Edmontosaurus

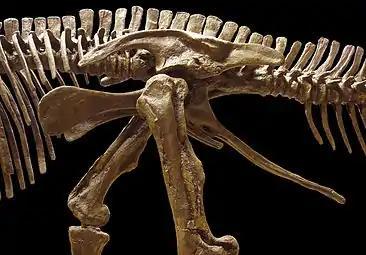
Hip bones of "E. annectens"

The number of vertebrae differs between specimens. "E. regalis" had thirteen neck vertebrae, eighteen back vertebrae, nine hip vertebrae, and an unknown number of tail vertebrae. A specimen once identified as belonging to "Anatosaurus edmontoni" (now considered to be the same as "E. regalis") is reported as having an additional back vertebra and 85 tail vertebrae, with an undisclosed amount of restoration. Other hadrosaurids are only reported as having 50 to 70 tail vertebrae, so this appears to have been an overestimate. The anterior back was curved toward the ground, with the neck flexed upward and the rest of the back and tail held horizontally. Most of the back and tail were lined by ossified tendons arranged in a latticework along the neural spines of the vertebrae. This condition has been described as making the back and at least part of the tail "ramrod" straight. The ossified tendons are interpreted as having strengthened the vertebral column against gravitational stress, incurred through being a large animal with a horizontal vertebral column otherwise supported mostly by the hind legs and hips.